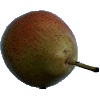
Label: pear_forelle